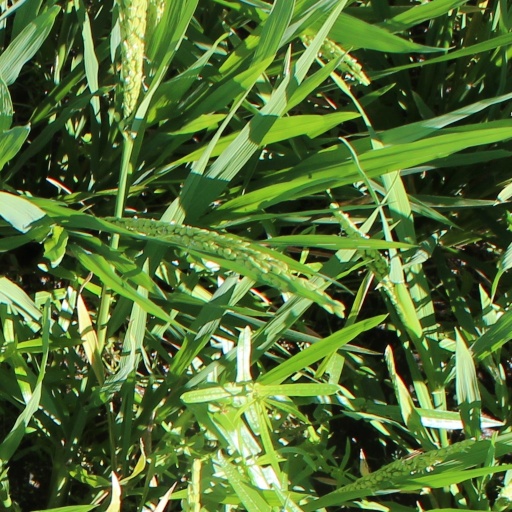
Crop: rice